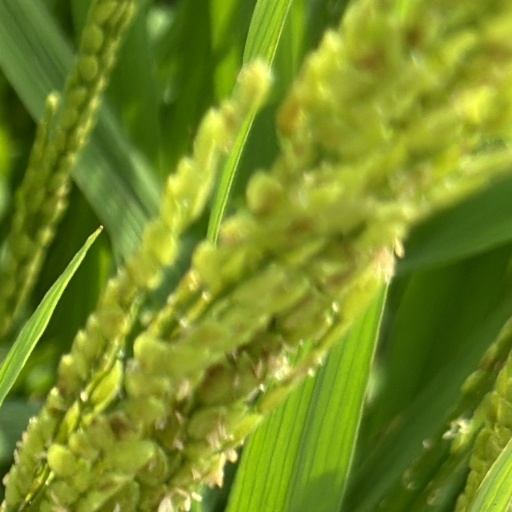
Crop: rice